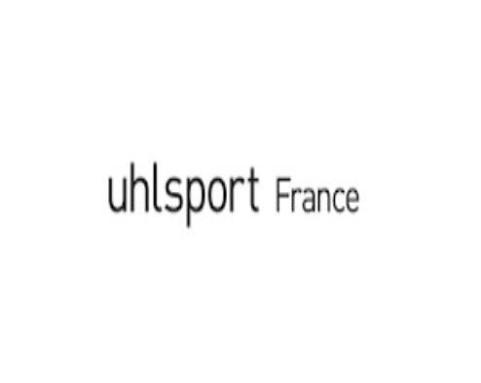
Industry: Sports